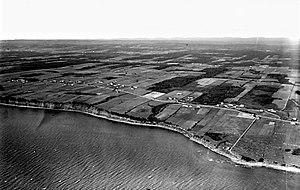
Pointe aux Loups Marins et Shigawake-Est
Shigawake est une municipalité du Québec située dans la MRC de Bonaventure en Gaspésie.